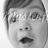
Emotion: surprise